Veronica Stigger

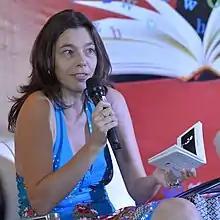
Veronica Stigger

Stigger was born in Porto Alegre. The author of ten books to date, she has won several prizes including the Premio São Paulo and the Prêmio Açorianos. She was one of the authors included in the Bogota39 group of young Latin American writers.